Answer in natural language. How many BaseballBats are visible in the scene? Choose between the following options: 0, 3, 4, 1 or 2
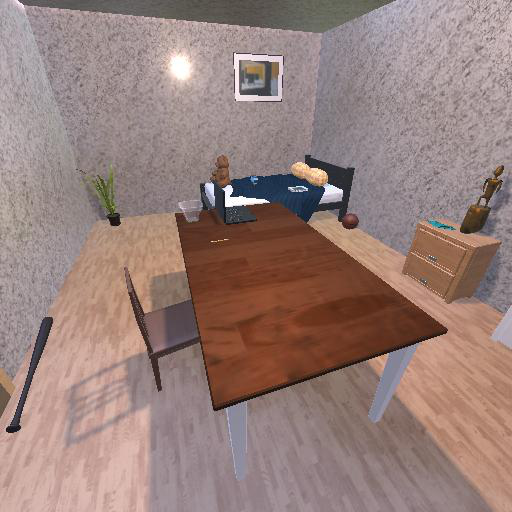
<answer>1</answer>